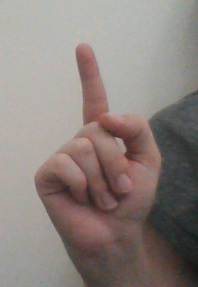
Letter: bb